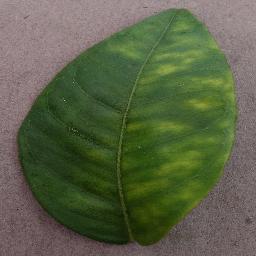
Label: Orange___Haunglongbing_(Citrus_greening)